Hanover, Massachusetts

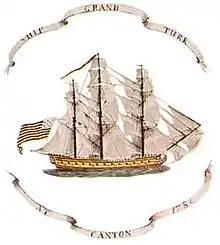
The first "Grand Turk" ship

During the American Revolution, Hanover sent Colonel John Bailey and his men to help defend Boston Harbor and Castle Island for the patriots. Later in the war, they were sent on expeditions to Rhode Island and Manchester, New Hampshire. The Four Corners area of the town was the site of Wales Tavern, which also hosted Paul Revere and Daniel Webster. An Iron Forge in West Hanover had also gone from producing anchors, to producing cannons and cannonballs. The westernmost shipping point on the North River was located at Chapman's Landing near Luddam's Ford. Iron would come from Humarock on ships traveling up the river to Chapman's Landing in Hanover, where the iron would be forged.